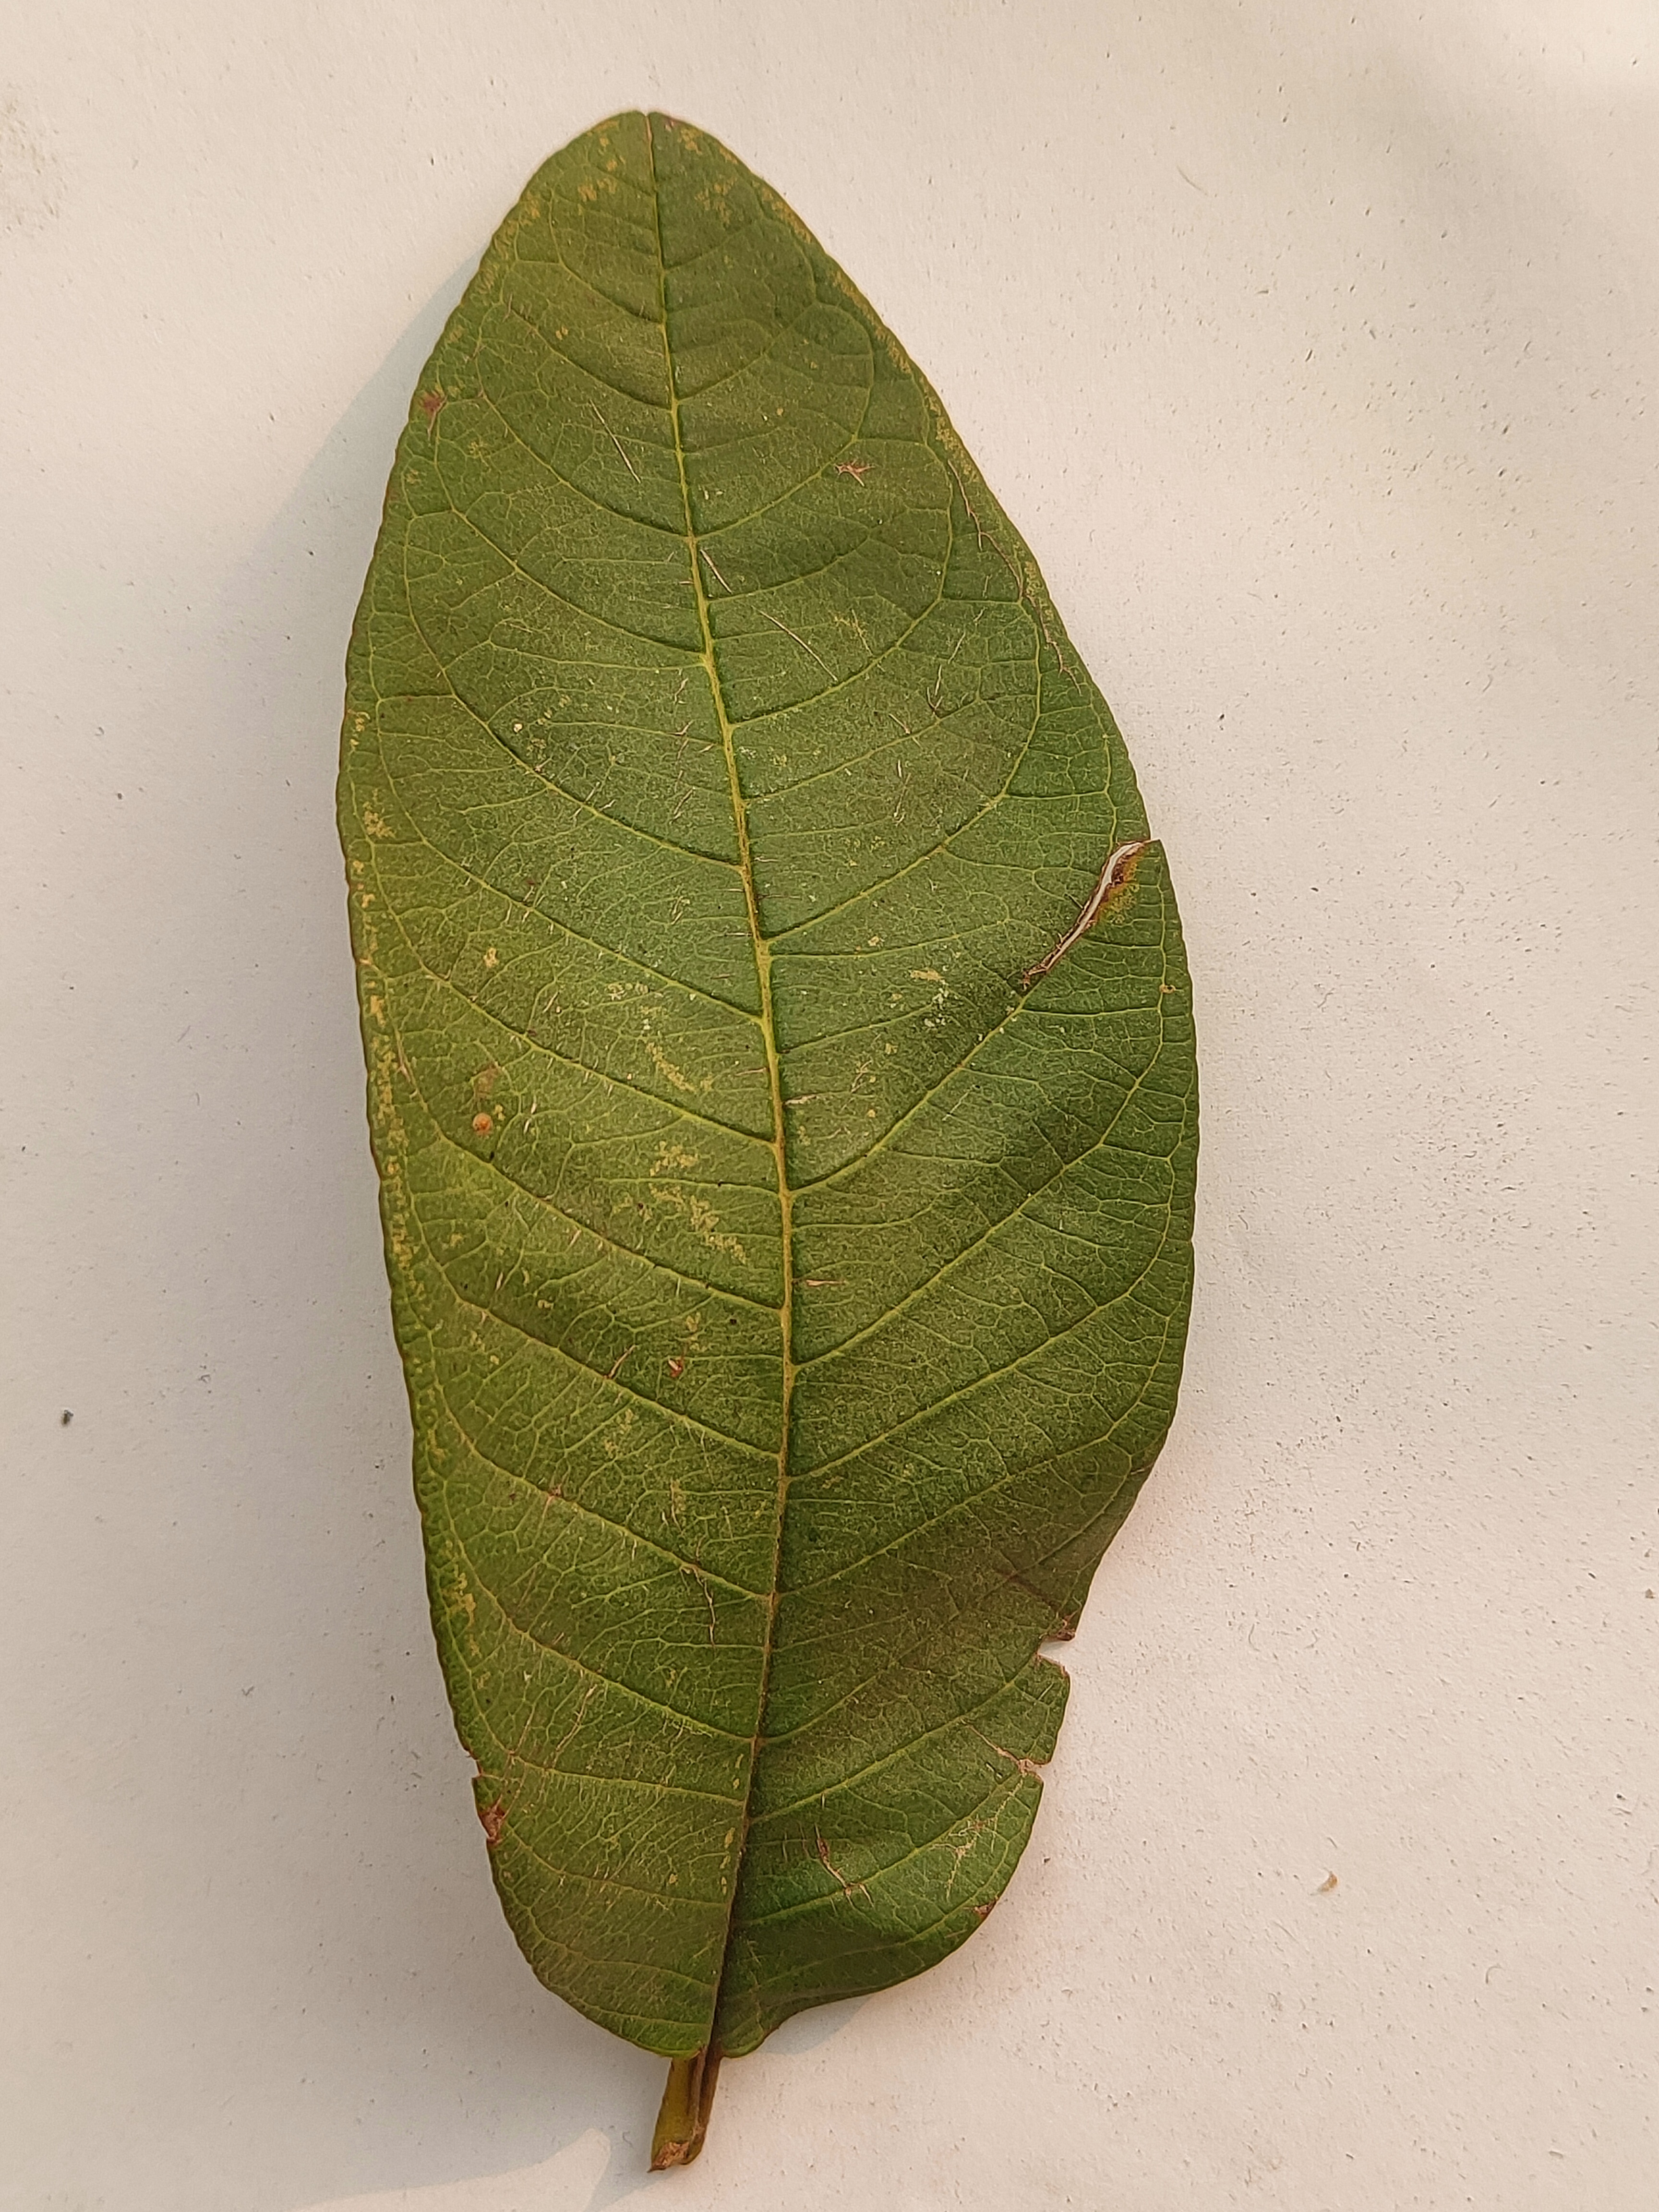
Leaf variety: Guava